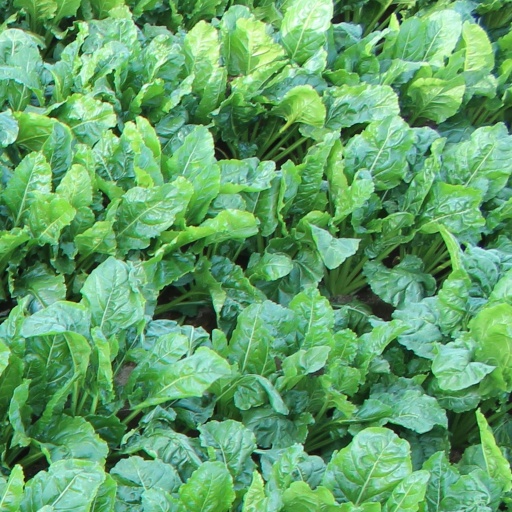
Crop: sugar beet